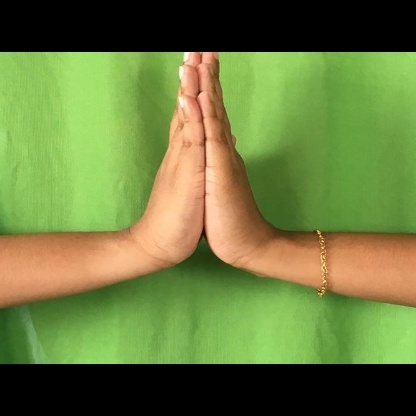
Mudra: Anjali